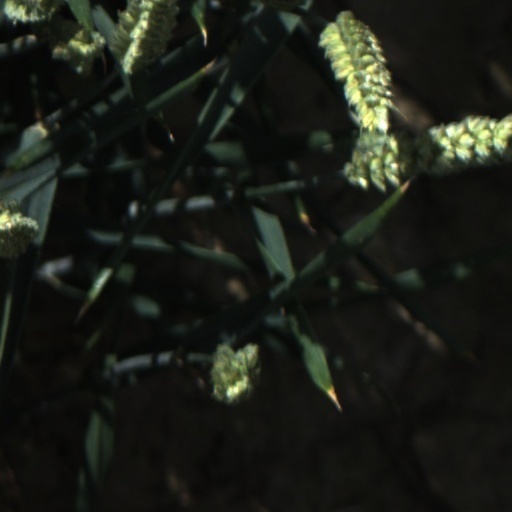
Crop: wheat